Reuel Denney

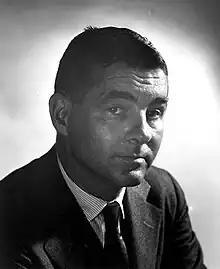
Reuel Denney

Reuel Denney (April 13, 1913 in New York City – May 1, 1995 in Honolulu) was an American poet and academic.